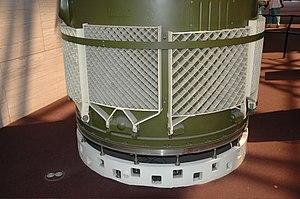
Les ailettes en grille ou panneaux cellulaires sont un type d'empennage ou de gouverne de vol utilisé sur les fusées et les missiles ou bombes à la place des gouvernes ou des empennages plus conventionnels, tels que les ailettes planes, afin d'assurer leur stabilité aérodynamique ou leur manoeuvrabilité.